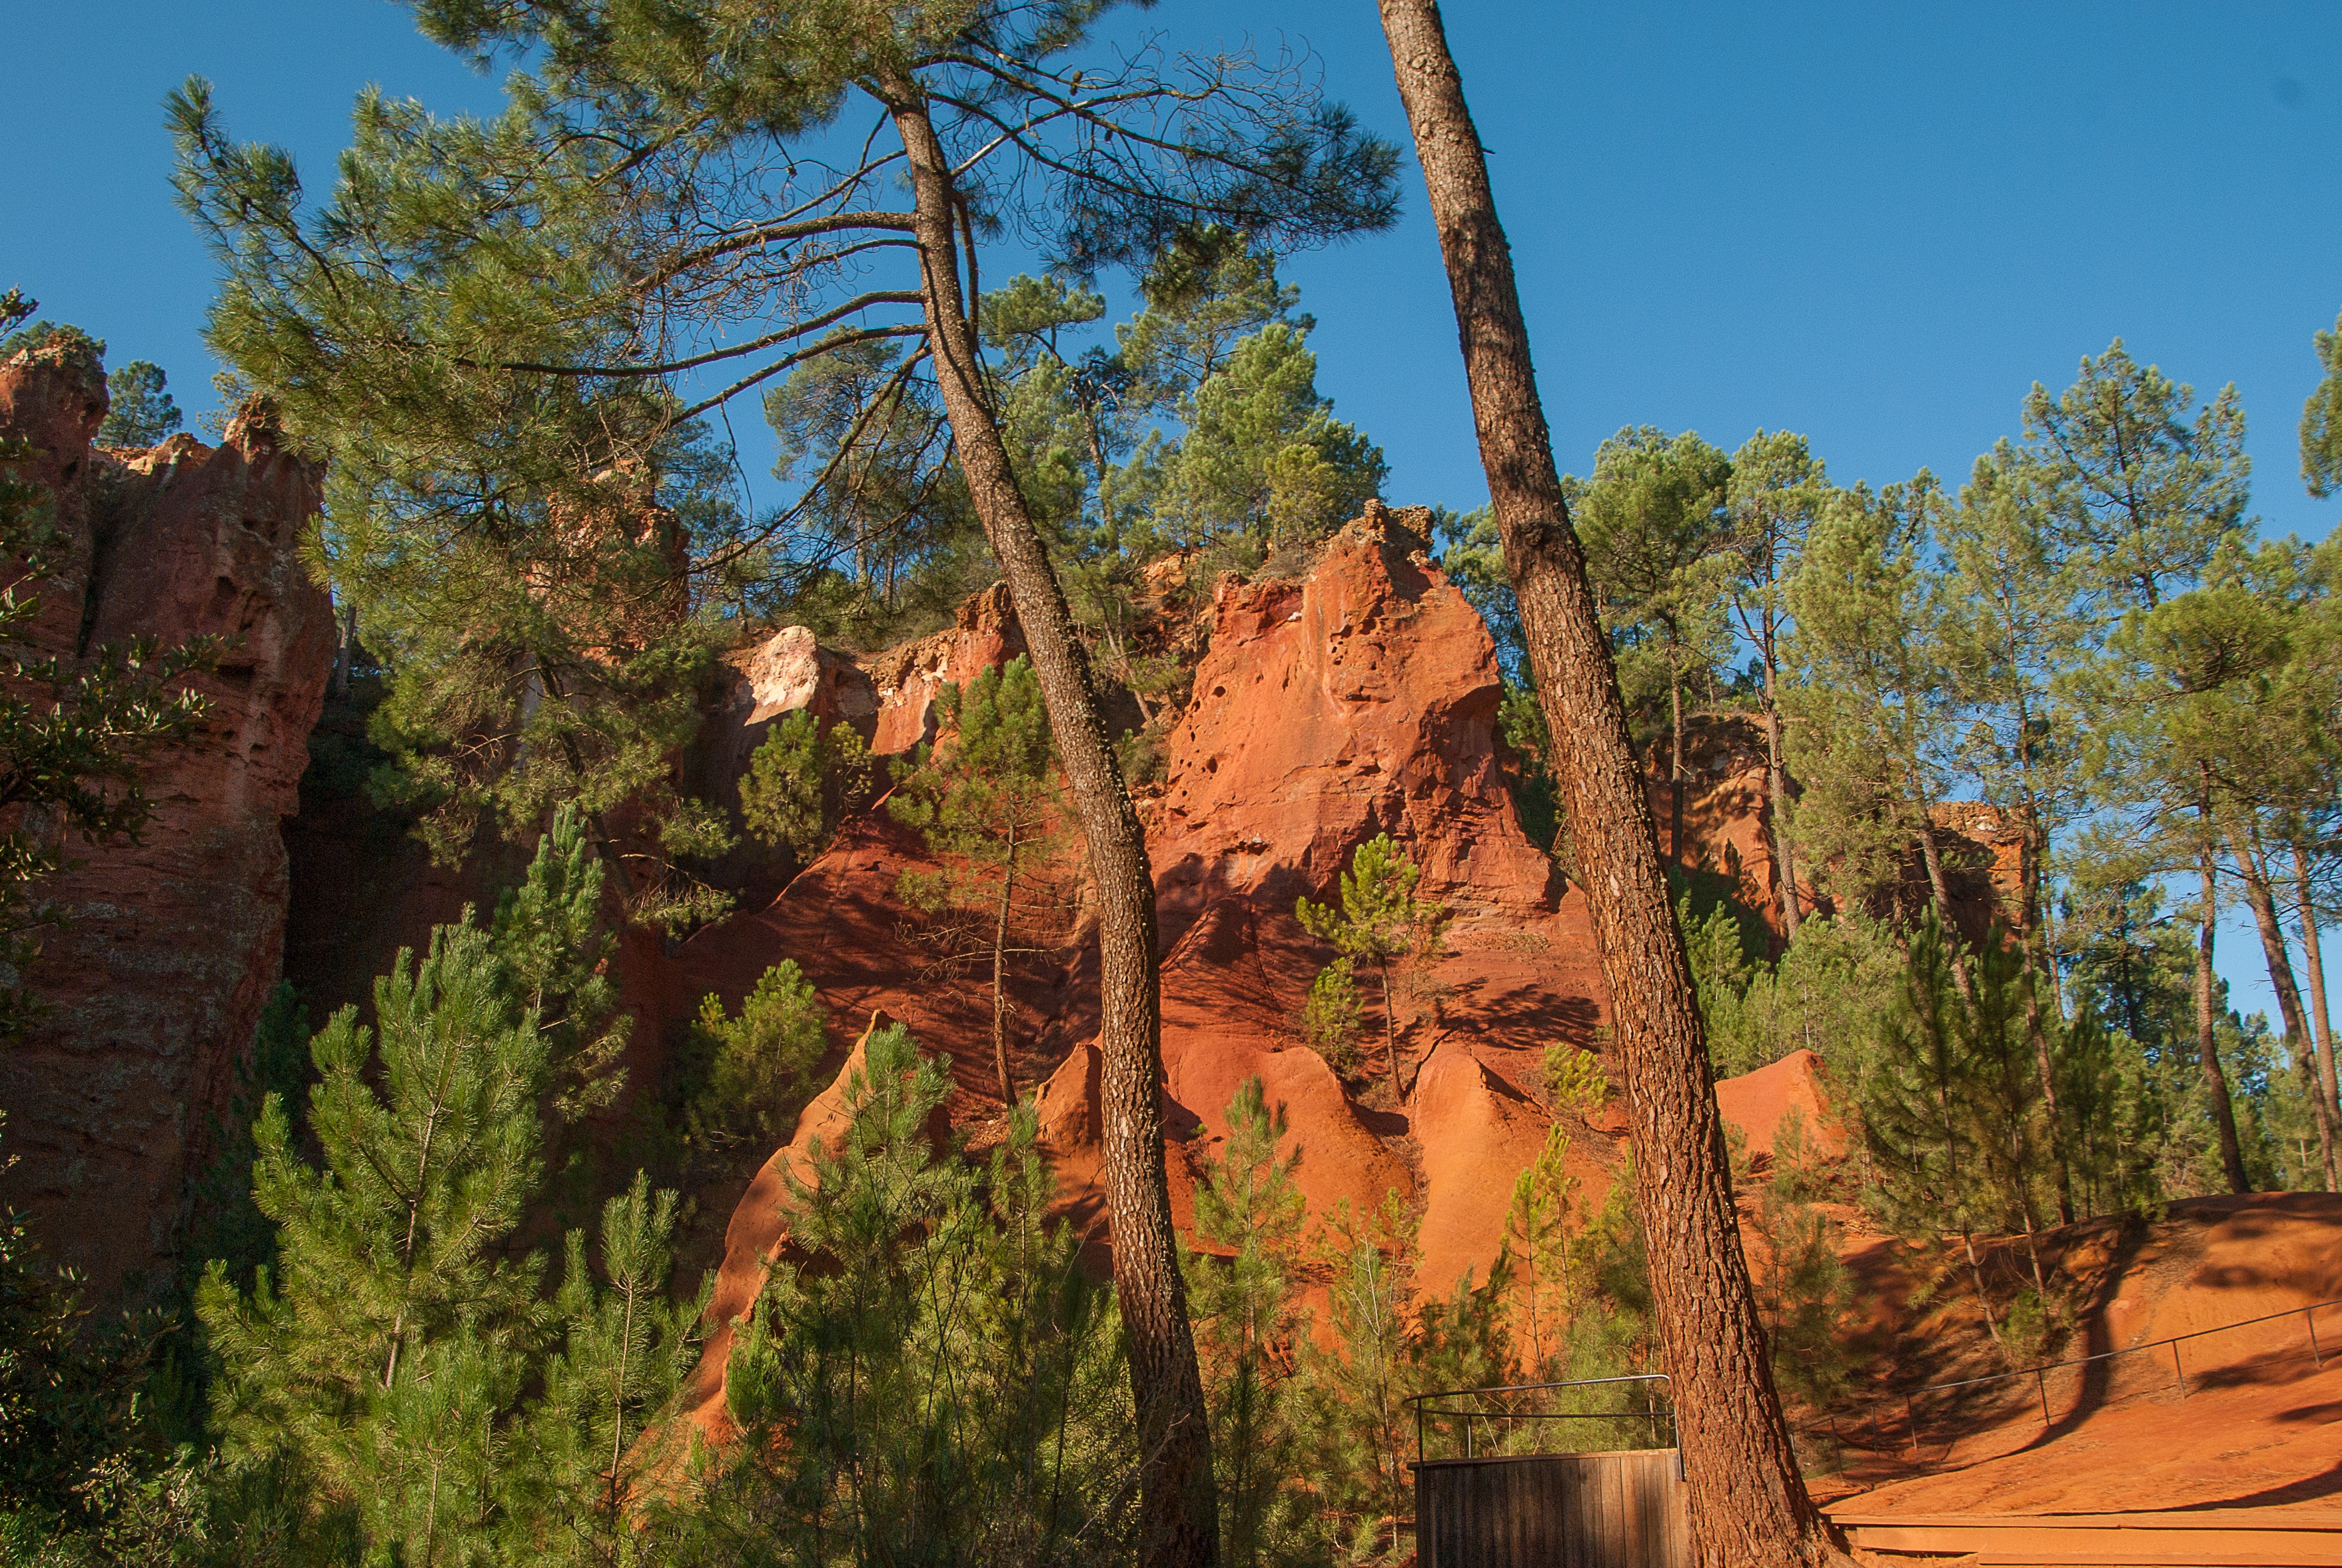
landscape, tree, forest, wilderness, mountain, trail, valley, france, pine, autumn, park, canyon, terrain, national park, geology, habitat, roussillon, ecosystem, luberon, ocher, biome, natural environment, woody plant